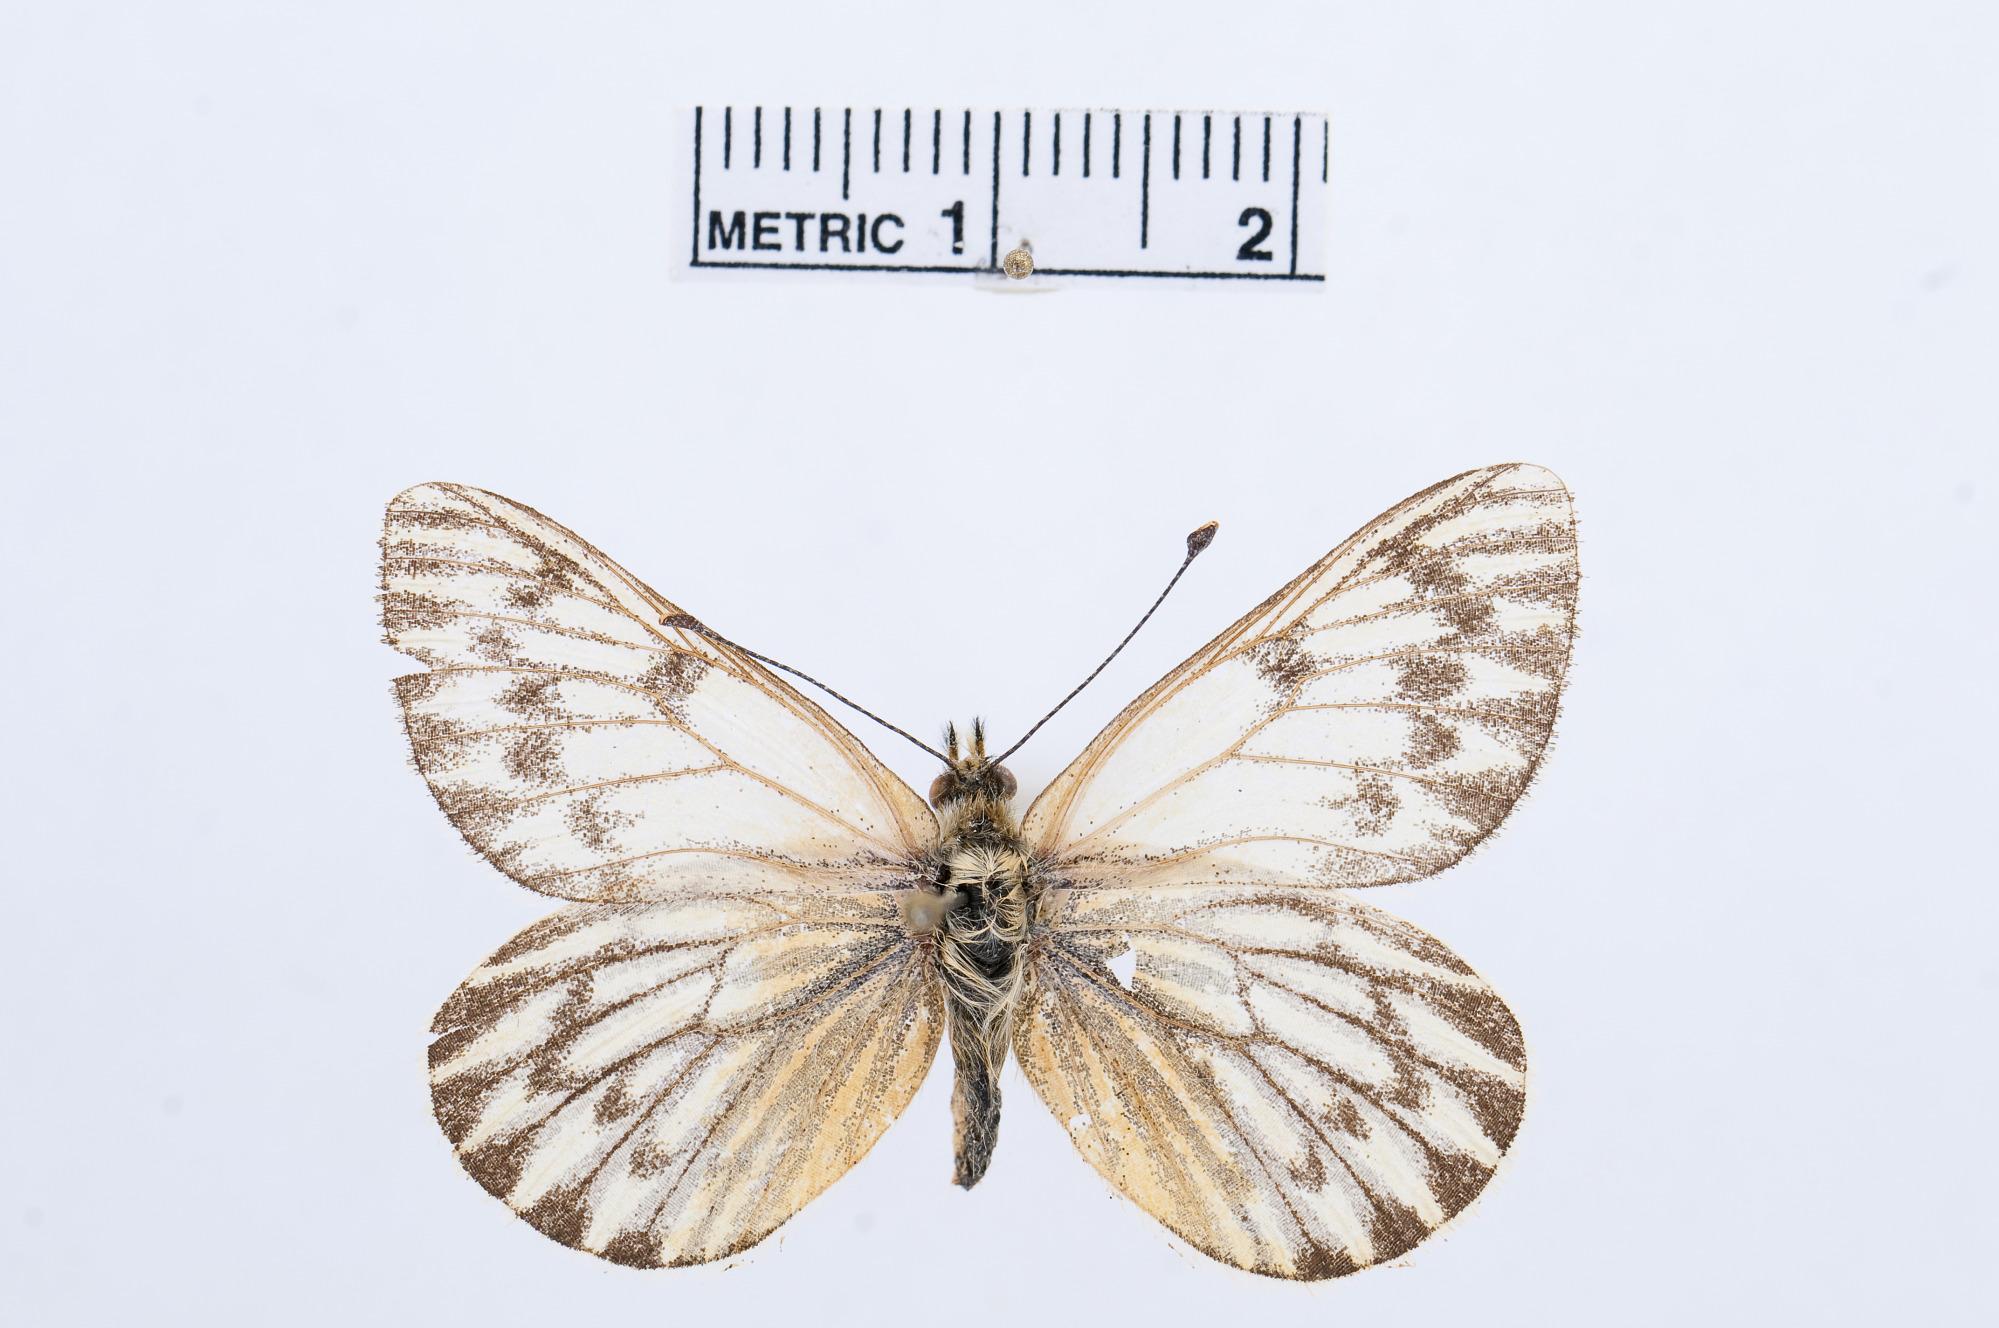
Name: Hypsochila huemul
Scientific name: Hypsochila huemul
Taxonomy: Animalia, Arthropoda, Hexapoda, Insecta, Lepidoptera, Pieridae, Pierinae